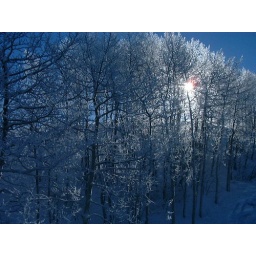
The dawn sun filters through ice-laden trees in the mountains of Colorado.